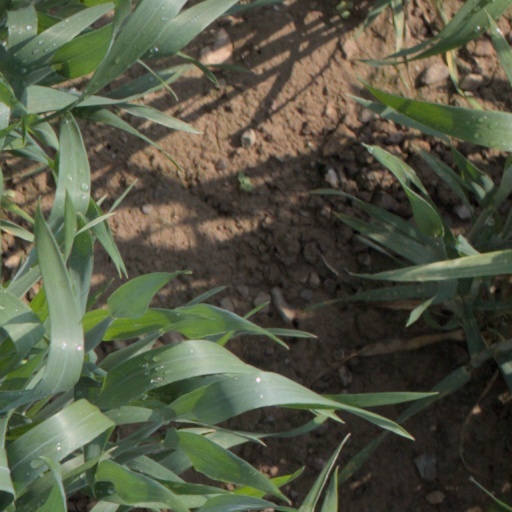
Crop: wheat